It's a Date (TV series)

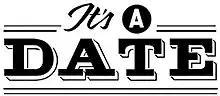

It's a Date is an Australian ensemble comedy series which began screening on ABC1 on 15 August 2013. The eight-part series was written by comedian Peter Helliar and directed by Helliar and Jonathan Brough. The first series was produced by Laura Waters. Each episode poses a question about dating—such as 'should you date a friend's ex?'—and follows two sets of people as they grapple with the question.